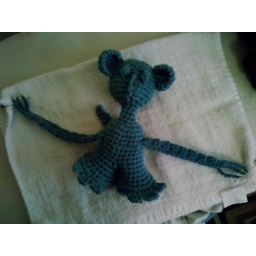
Crochet critter. I made him in the car on the way to the beach :) When I got home I stuffed him with beans.